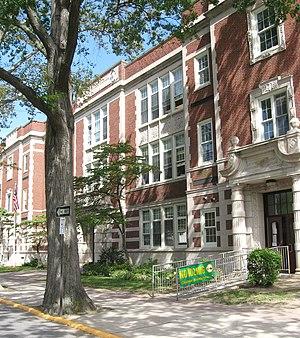
Le village côtier de Larchmont, dans le comté de Westchester, est situé sur la bande littorale de Long Island Sound, à 30 km au nord-est du centre de Manhattan. Larchmont, qui dépend de la commune de Mamaroneck, est desservie par la ligne New Haven du Metro-North Railroad. C'est une banlieue de New York appréciée des classes supérieures.